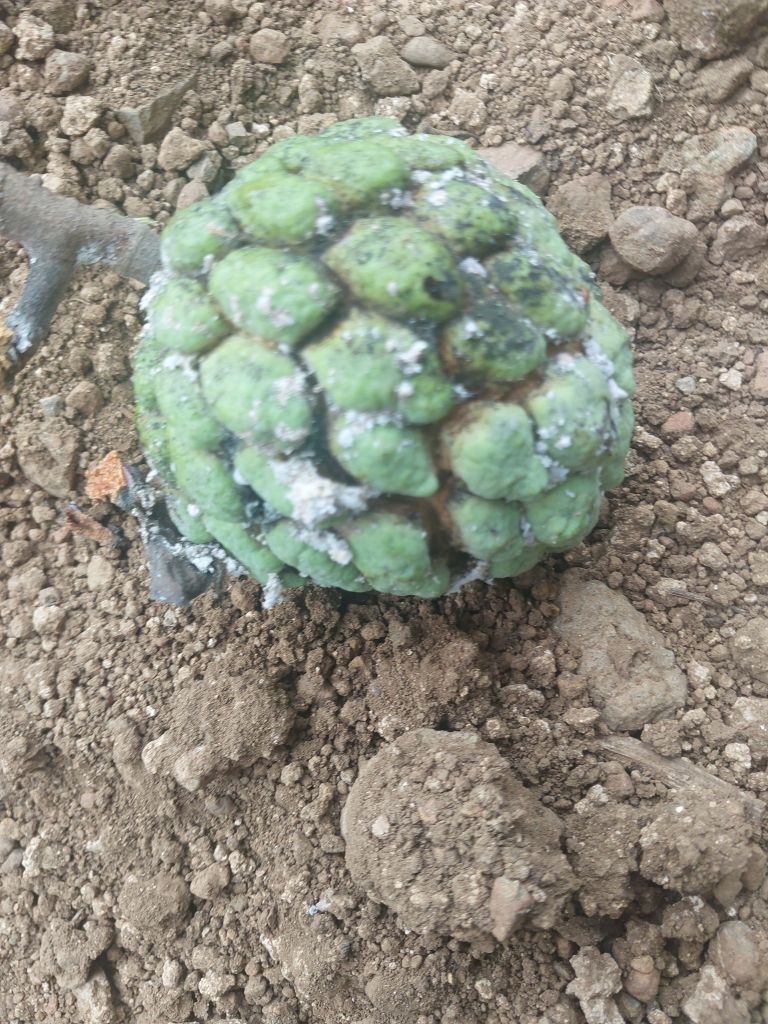
Disease label: Leaf spot on fruit